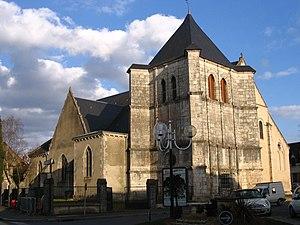
L'église Saint-Étienne, à Déols, Indre, France.
L'église Saint-Étienne de Déols est une église catholique française. Elle est située sur le territoire de la commune de Déols, dans le département de l'Indre, en région Centre-Val de Loire.
La liste des édifices religieux de l'Indre, est une liste des lieux de cultes, situées dans le département de l'Indre, en région Centre-Val de Loire.
Déols est une commune française située dans le département de l'Indre, en région Centre-Val de Loire.